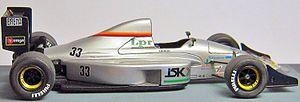
L'Eurobrun ER189B est la dernière monoplace de Formule 1 engagée par l'équipe Eurobrun Racing dans le cadre de son ultime participation au championnat du monde de Formule 1, en 1990.
Eurobrun Racing A.G., également typographié EuroBrun Racing A.G. ou Euro Brun Racing A.G., est une écurie de Formule 1 italienne créée à la suite du rapprochement entre l'écurie Brun Motorsport de Walter Brun et l'écurie Euroracing de Giampaolo Pavanello.